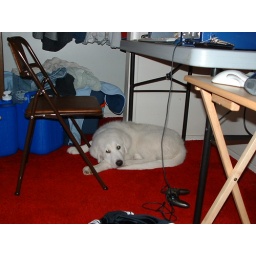
Boo love under the computer table. no matter how many table we change. he still like it